Akkarapacha

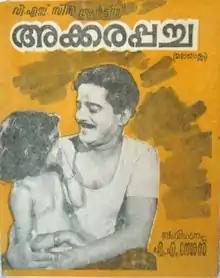

Akkarapacha is a 1972 Indian Malayalam film, directed by M. M. Nesan and produced by M. M. Nesan/Sukumaran. The film stars Sathyan, Jayabharathi, Kaviyoor Ponnamma and Sunil in the lead roles. The film had musical score by G. Devarajan.